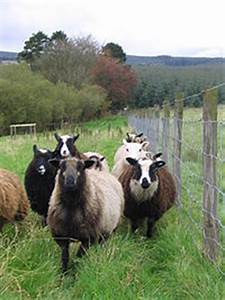
Label: images